Sandown 500

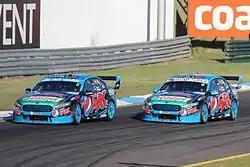
Prodrive Racing Australia secured a one-two finish in the 2015 Sandown 500

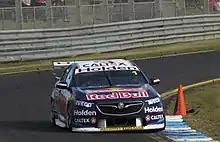
Jamie Whincup won the fourth of his five Sandown 500s in 2018, driving with Paul Dumbrell

The Sandown 500 returned to the V8 Supercars calendar in 2012, replacing the Phillip Island 500 to again become the traditional lead-in race to the Bathurst 1000. The format used at the Phillip Island 500 from 2008 to 2012 was brought to Sandown, with two short races on Saturday used to set the grid. Each co-driver has to drive one of the two races. From 2013, the event became part of the newly formed Pirtek Enduro Cup within the Supercars season, along with the series' other two-driver races, the Bathurst 1000 and Gold Coast 600. Triple Eight Race Engineering dominated on the return to the track, with wins from 2012 to 2014. 2015 saw Winterbottom win the Sandown 500 for a second time, having first tasted success in 2006, leading home a Prodrive Racing Australia one-two finish.